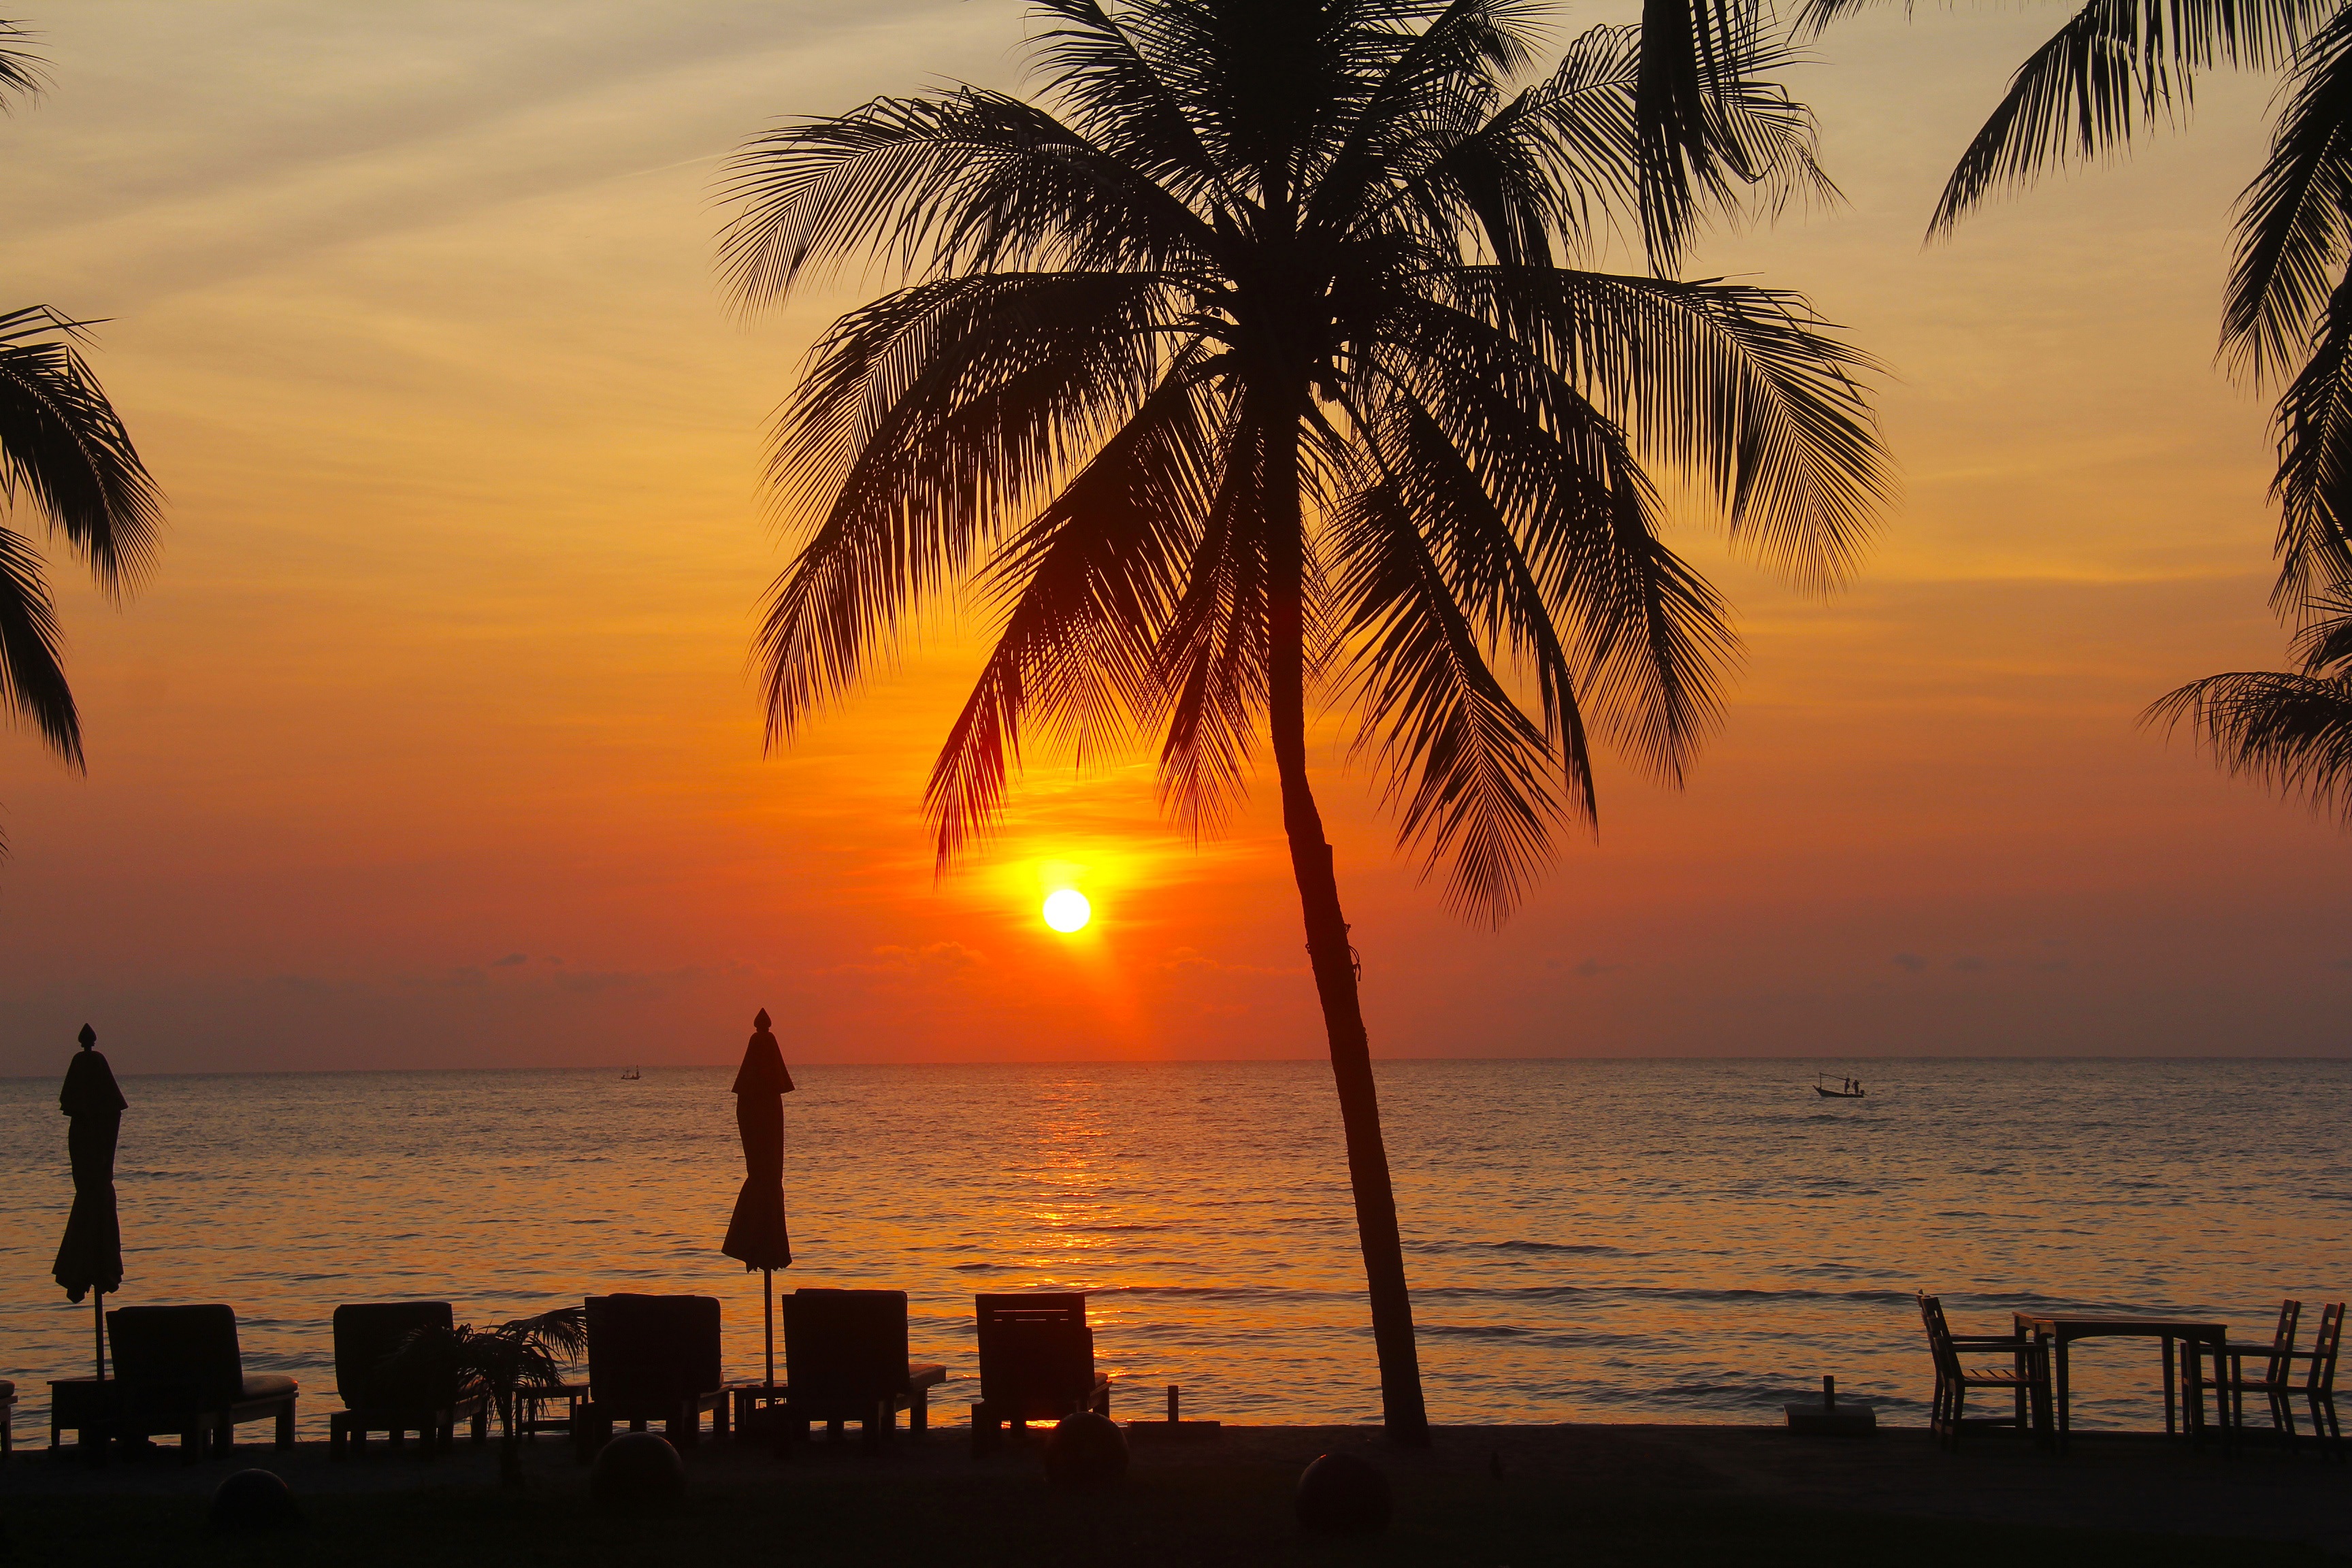
beach, landscape, sea, coast, tree, water, outdoor, sand, ocean, horizon, cloud, sky, sun, sunrise, sunset, night, sunlight, morning, shore, view, dawn, summer, vacation, travel, dusk, evening, relax, scenic, tropical, holiday, island, asia, tourism, thailand, hotel, resort, tourists, beautiful, beautiful landscape, tropical beach, hua hin, huahin, arecales, palm family